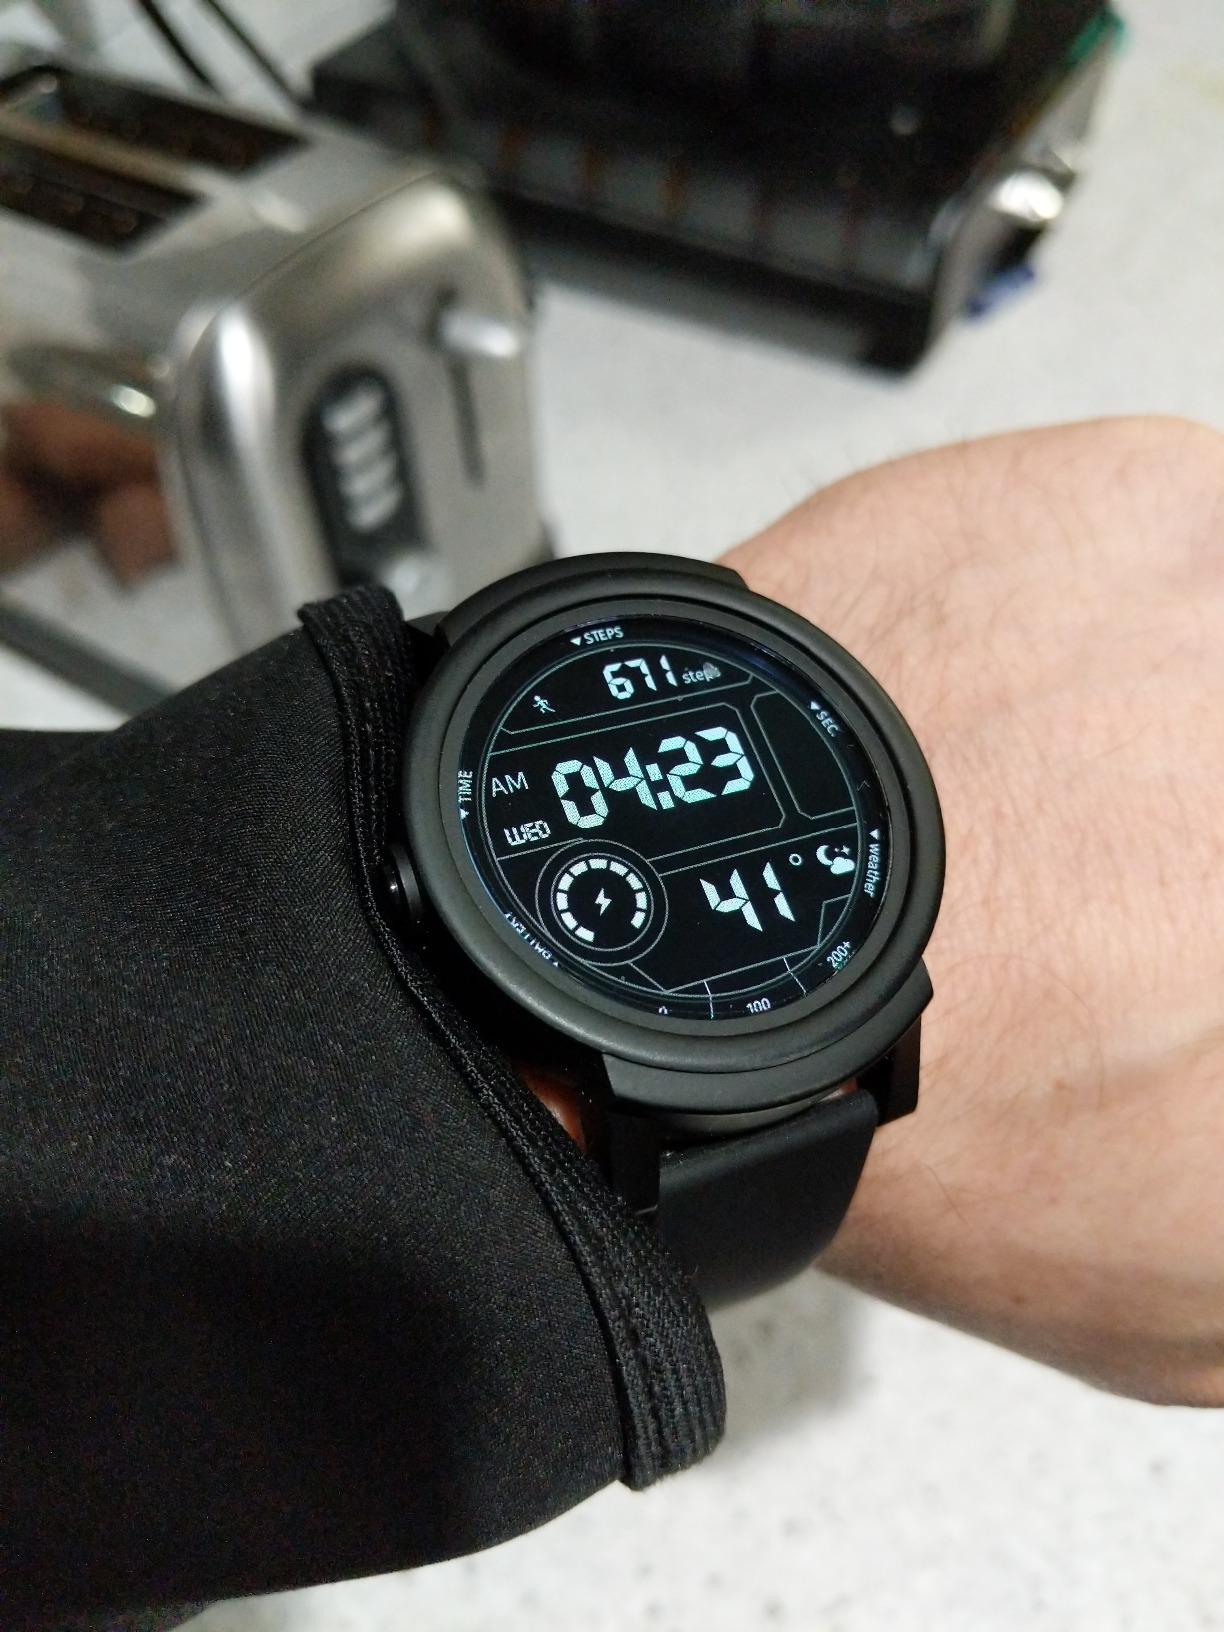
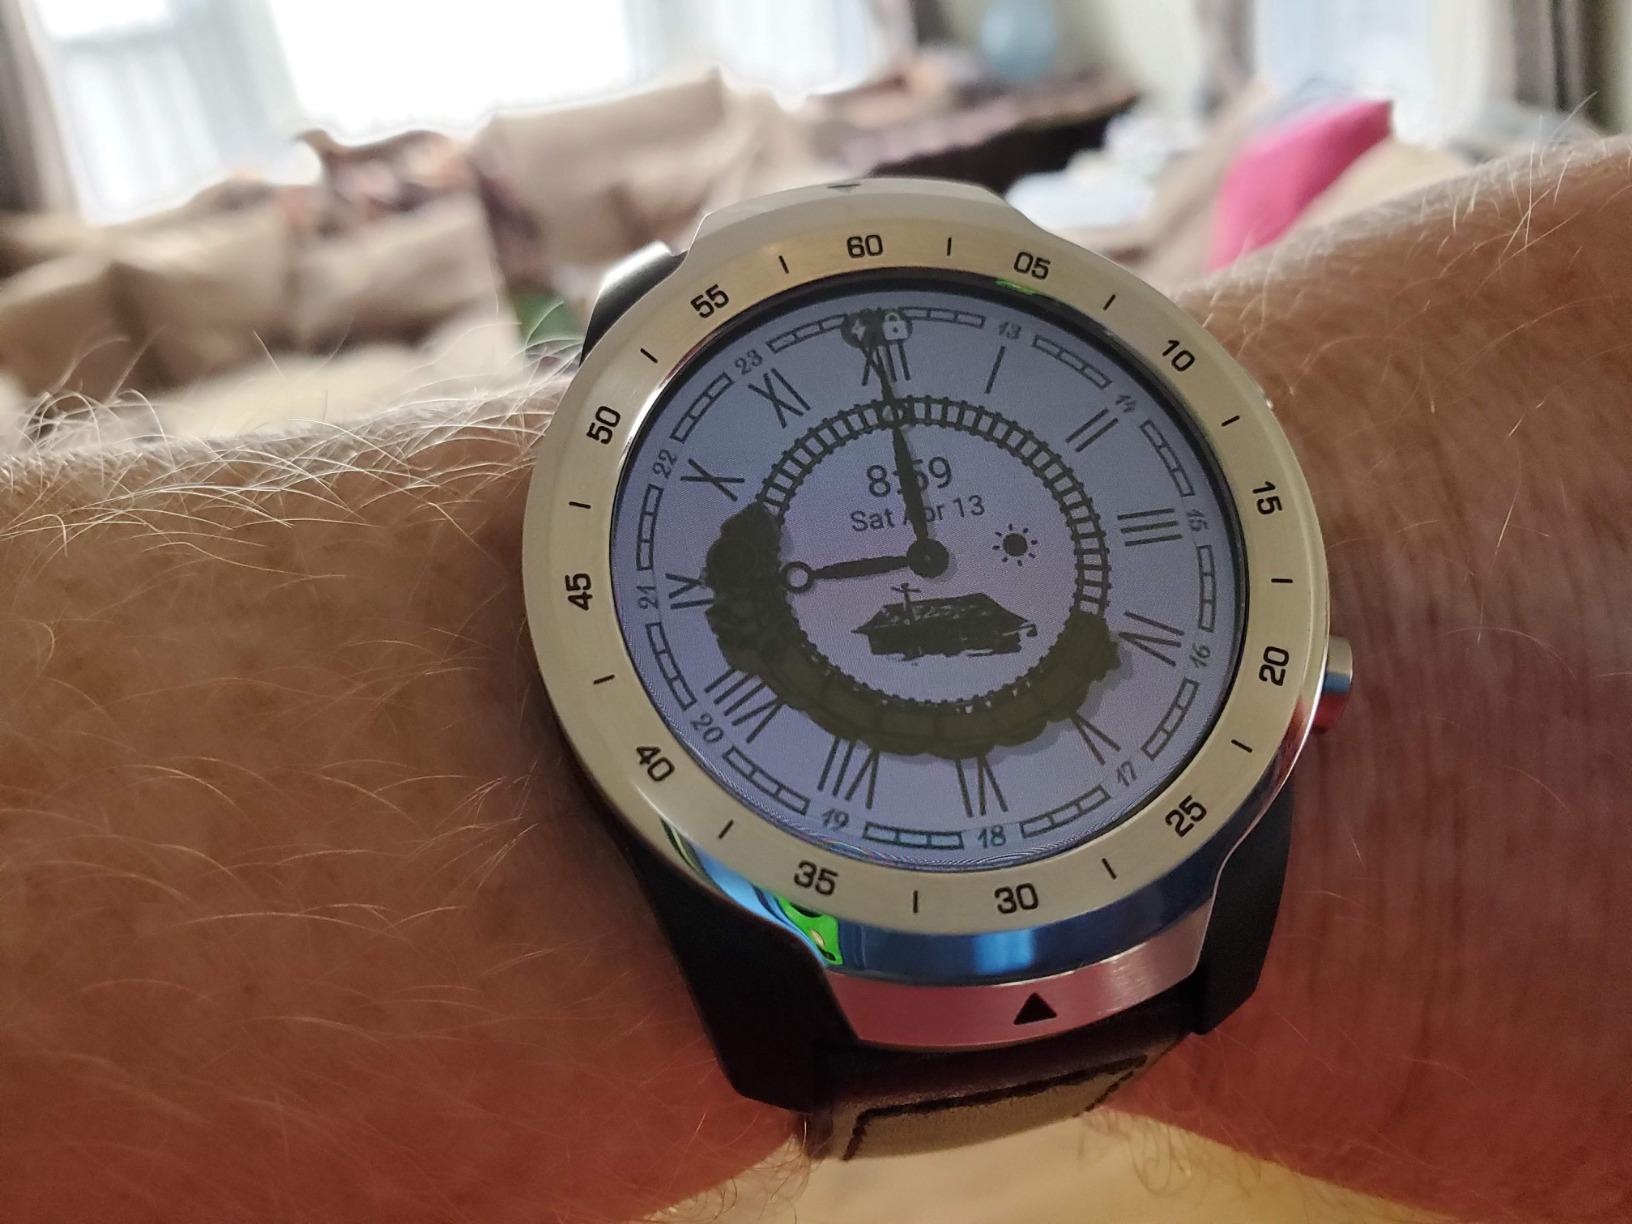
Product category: smartwatch
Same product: no